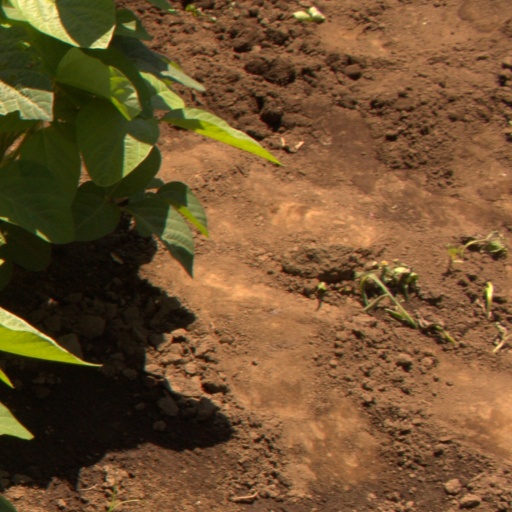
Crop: soybean